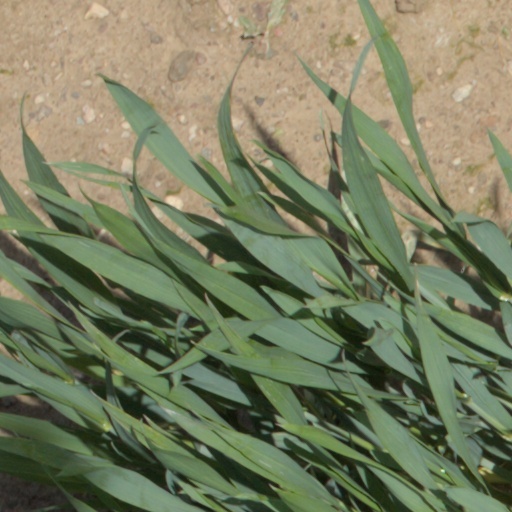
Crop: wheat